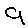
Label: 9